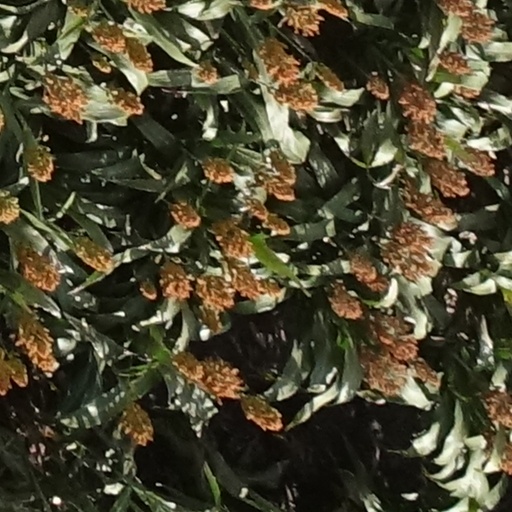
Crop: sorghum